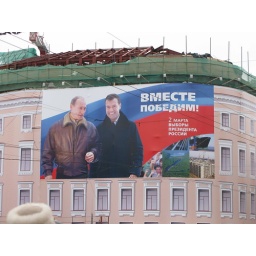
The election propaganda has no limits. Also, note the furry hat in the left hand corner of this photo.